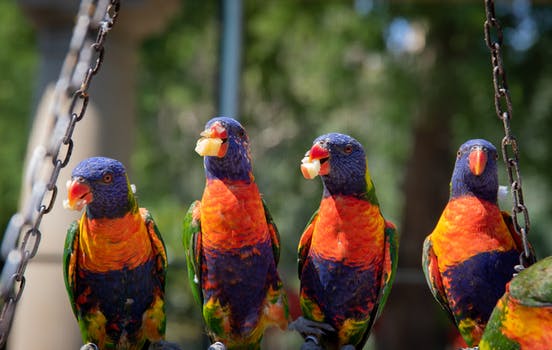
Label: No Watermark